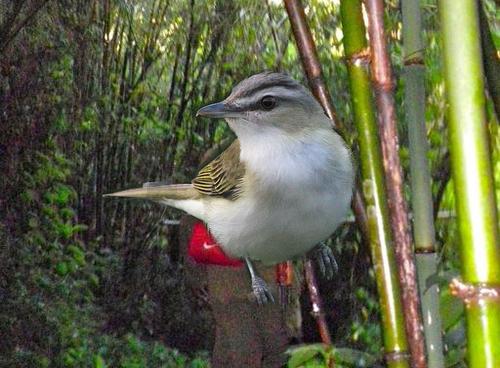
Bird species: Red_eyed_Vireo
Bird type: landbird
Background: land